H. Ramachandra Shastry

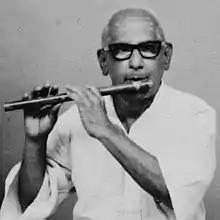
H. Ramachandra Shastry (Chennai 1978 private studio photo)

H. Ramachandra Shastry (1906 – 1992) was an Indian Carnatic flautist. He belonged to the bani (music school) of Sarabha Sastri and learned music from Palladam Sanjiva Rao, a direct disciple of Sastri].